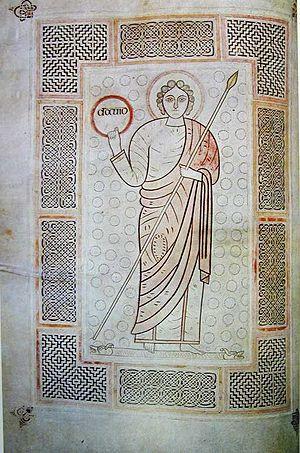
Le psaume 101 est attribué à David. Il exprime l'engagement du roi à gouverner selon Dieu. Il était peut-être lu par le roi nouvellement couronné pour manifester sa responsabilité devant Dieu.
Le Cassiodore de Durham est un manuscrit enluminé contenant un texte de Cassiodore, le Expositio psalmorum, daté du milieu du VIIIᵉ siècle. Il est actuellement conservé à la bibliothèque de la cathédrale de Durham.